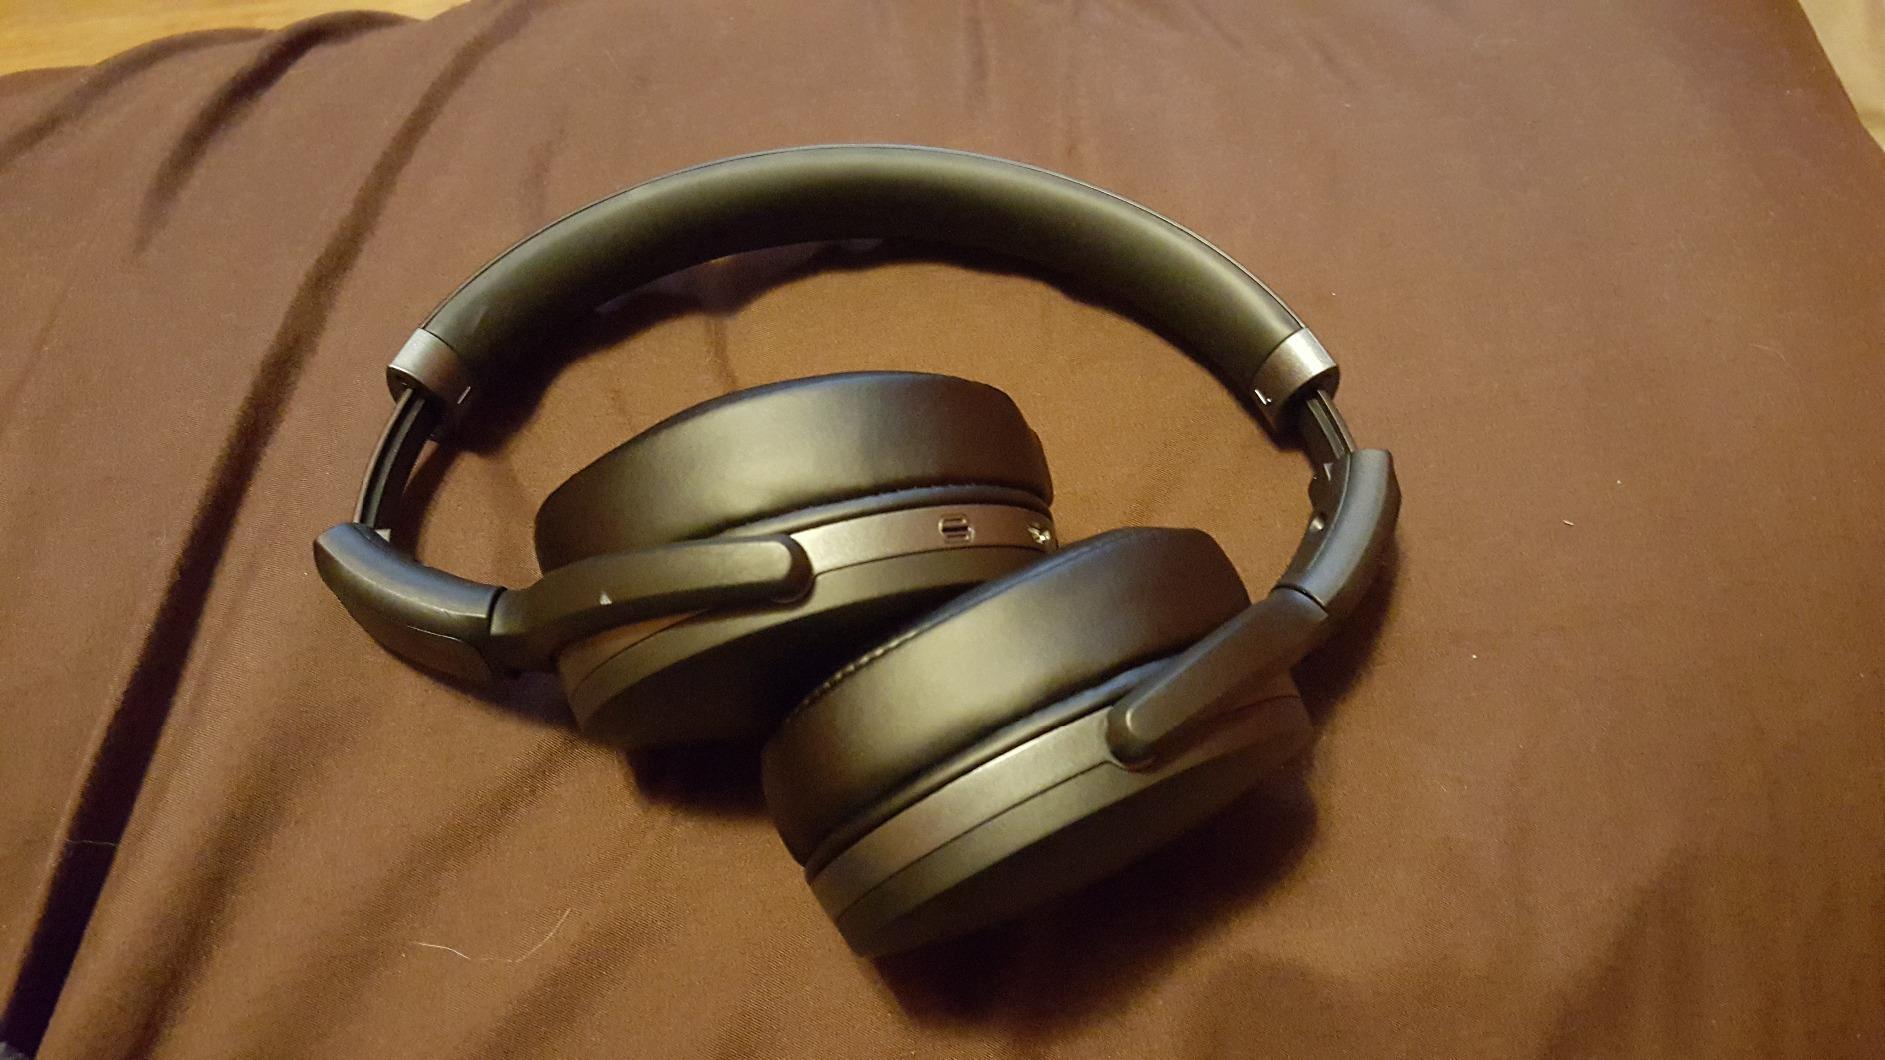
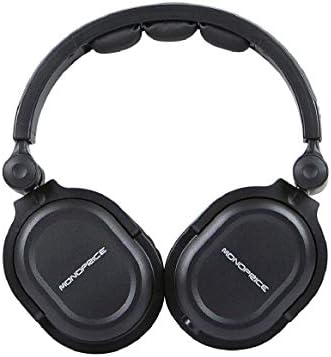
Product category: headphones
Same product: no